Argo Point

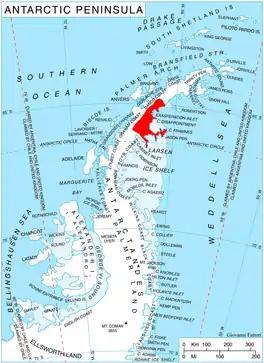
Location of Oscar II Coast on Antarctic Peninsula.

Argo Point is a prominent rock headland rising steeply to on the east side of the Jason Peninsula, northeast of Veier Head on the east coast of Graham Land. Probably first seen by Carl Anton Larsen in 1893, it was surveyed by the Falkland Islands Dependencies Survey in 1953 and named by the UK Antarctic Place-Names Committee in 1956. The name derives from association with the Jason Peninsula; Jason sailed in the "Argo" to search for the golden fleece.